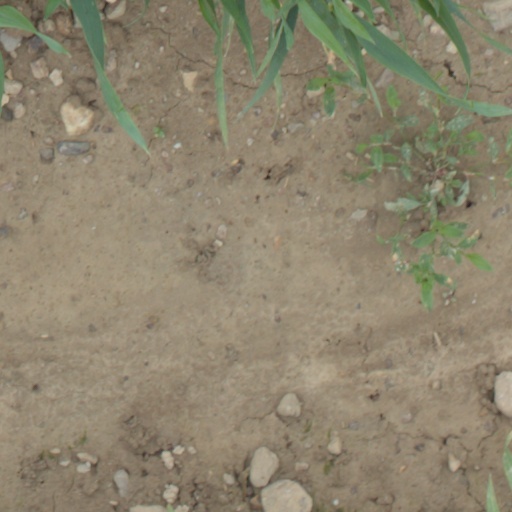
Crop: wheat